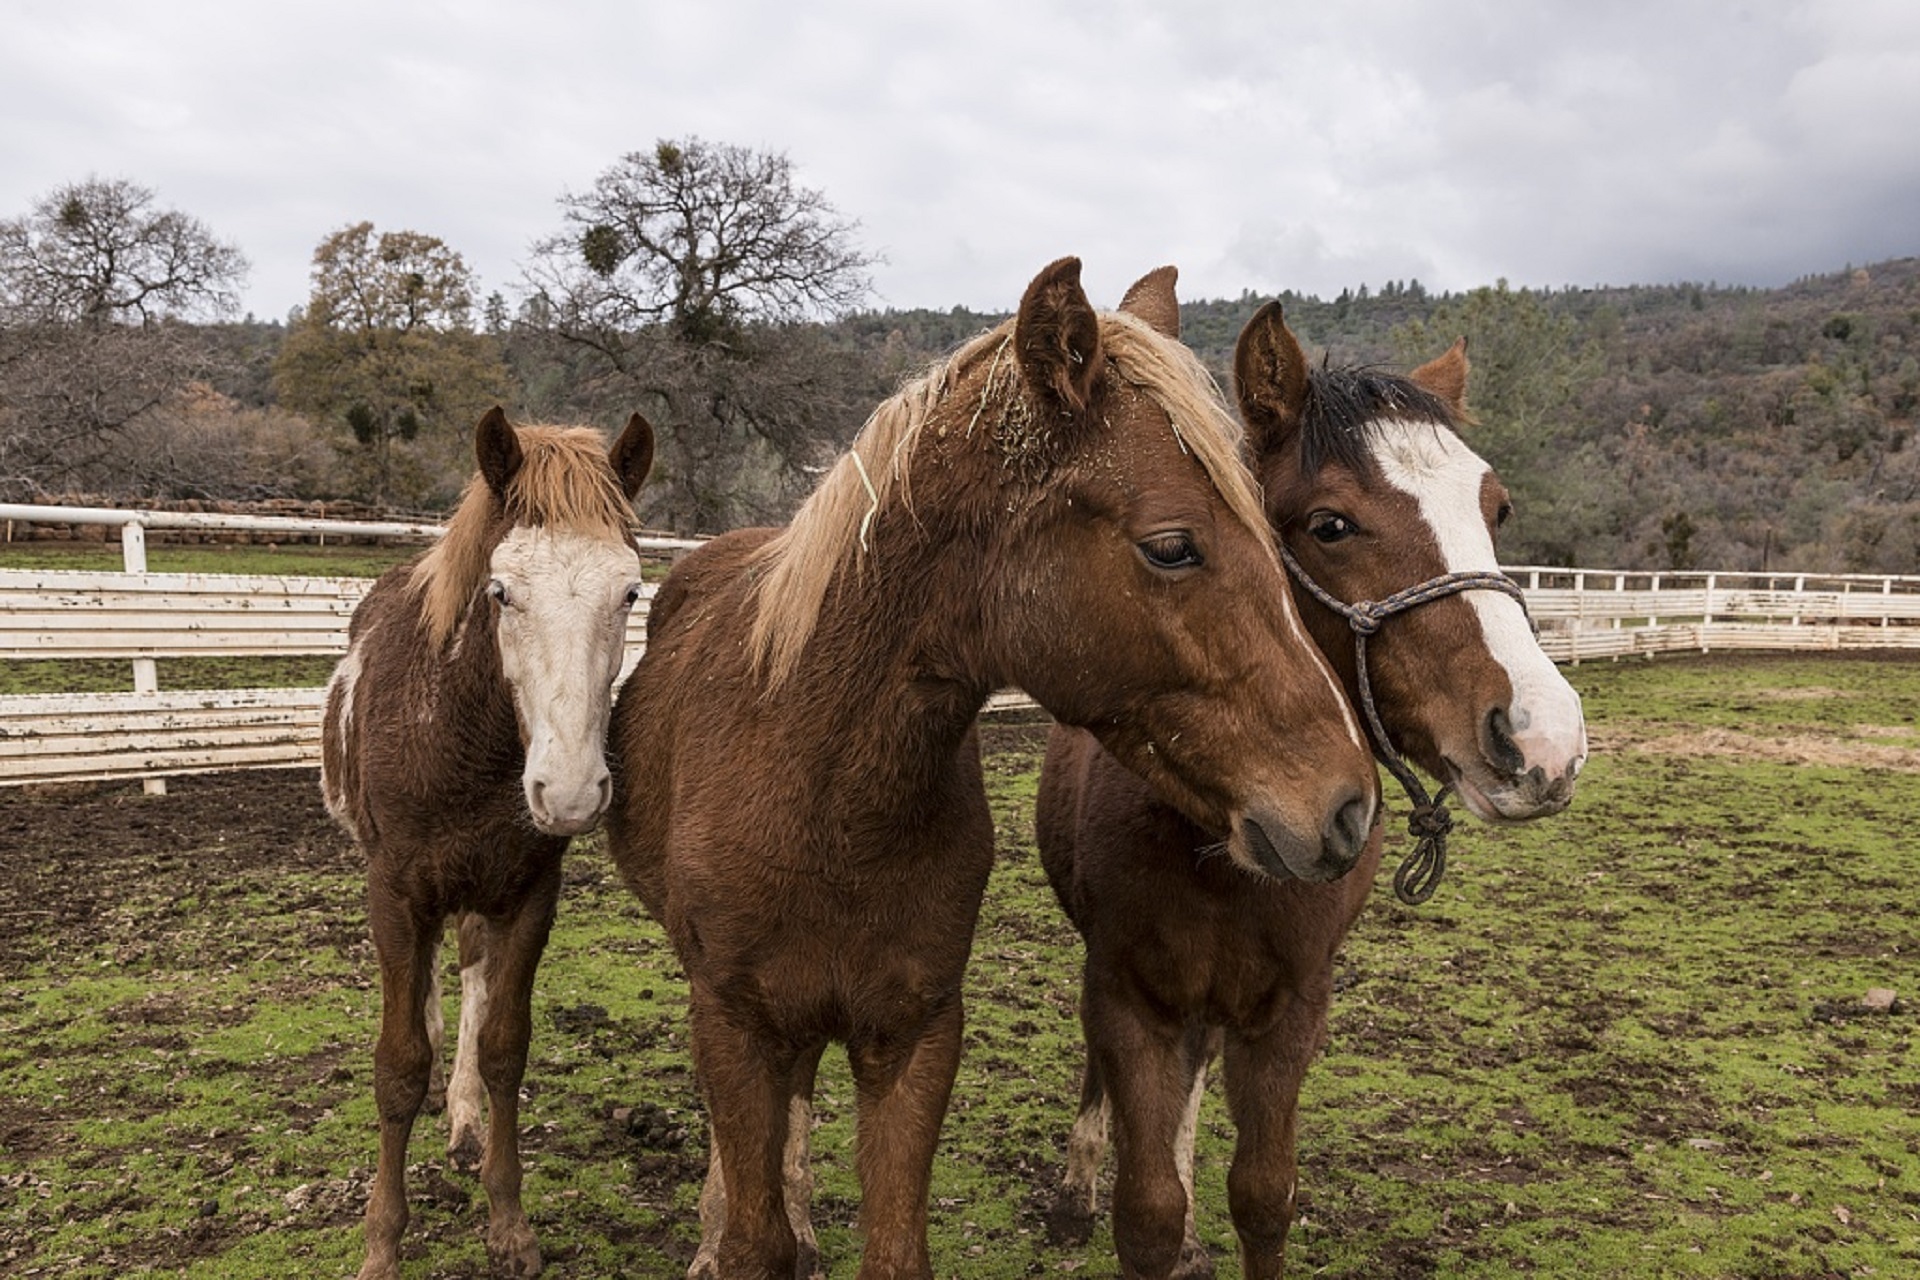
farm, pen, animal, wildlife, wild, herd, pasture, grazing, livestock, ranch, horse, mammal, stallion, mane, fauna, outdoors, horses, vertebrate, sanctuary, mare, foal, colt, rural area, corral, pack animal, horse like mammal, mustang horse